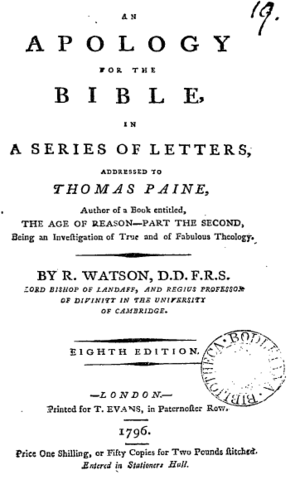
Le Siècle de la raison, ou recherches sur la vraie théologie et sur la théologie fabuleuse est un traité déiste écrit par Thomas Paine, radical anglais et révolutionnaire américain du XVIIIᵉ siècle, dans lequel il critique la religion institutionnalisée et conteste l'inerrance de la Bible. Publié en trois parties, en 1794, 1795 et 1807, il jouit d'un grand succès aux États-Unis, où il provoque un réveil déiste de courte durée. Cependant, le public britannique, craignant un radicalisme politique augmenté à la suite de la Révolution française, le reçoit avec plus d'hostilité. Le Siècle de la raison présente des arguments déistes usuels ; par exemple, il souligne la corruption de l'Église chrétienne et critique ses efforts d'acquérir le pouvoir politique. Paine défend la raison au lieu de la révélation, ce qui le mène à rejeter les miracles et à considérer la Bible comme une œuvre littéraire ordinaire plutôt que comme un texte divinement inspiré. Pourtant, Le Siècle de la raison n'est pas athée : il promeut la religion naturelle et argumente en faveur d'un Dieu créateur.